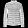
Label: Coat